The Pitchfork Disney

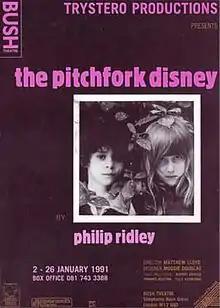
Poster advertising the original 1991 production

The Pitchfork Disney is a 1991 stage play by Philip Ridley. It was his first professional stage work, having also produced work as a visual artist, novelist, filmmaker, and scriptwriter for film and radio. The play premiered at the Bush Theatre in London, UK in 1991 and was directed by Matthew Lloyd, who directed most of Ridley's subsequent early plays.